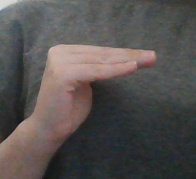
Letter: haa